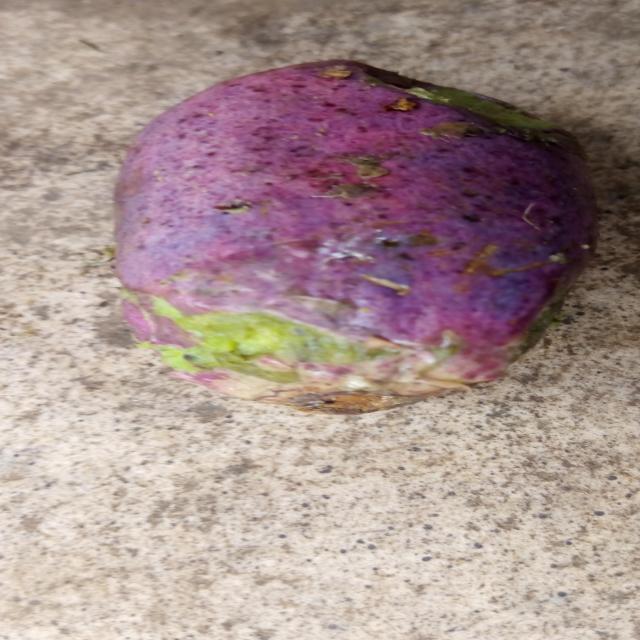
Plum grade: rotten